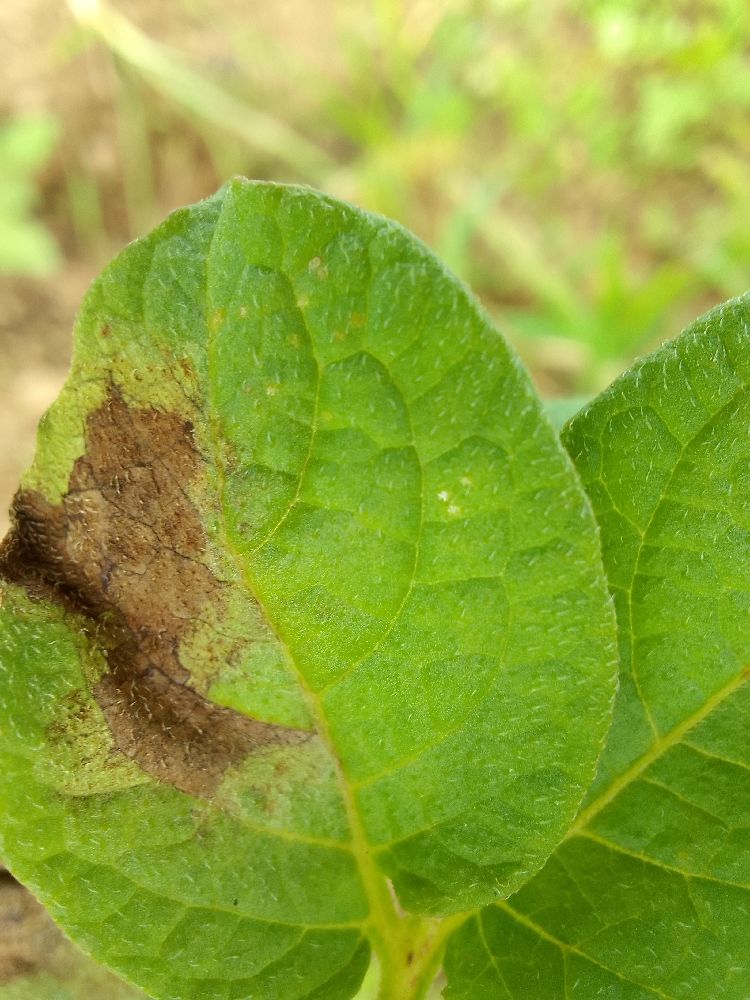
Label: Late blight